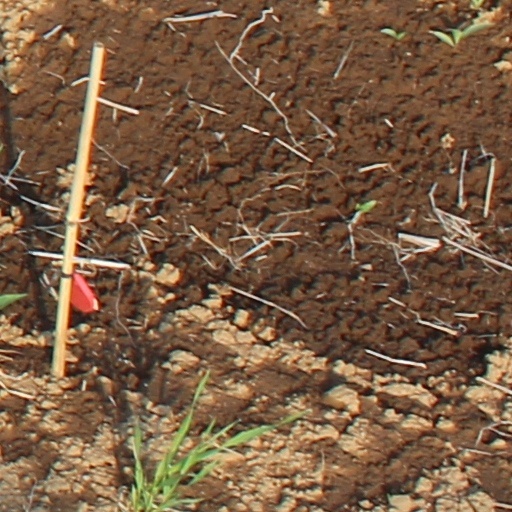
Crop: wheat